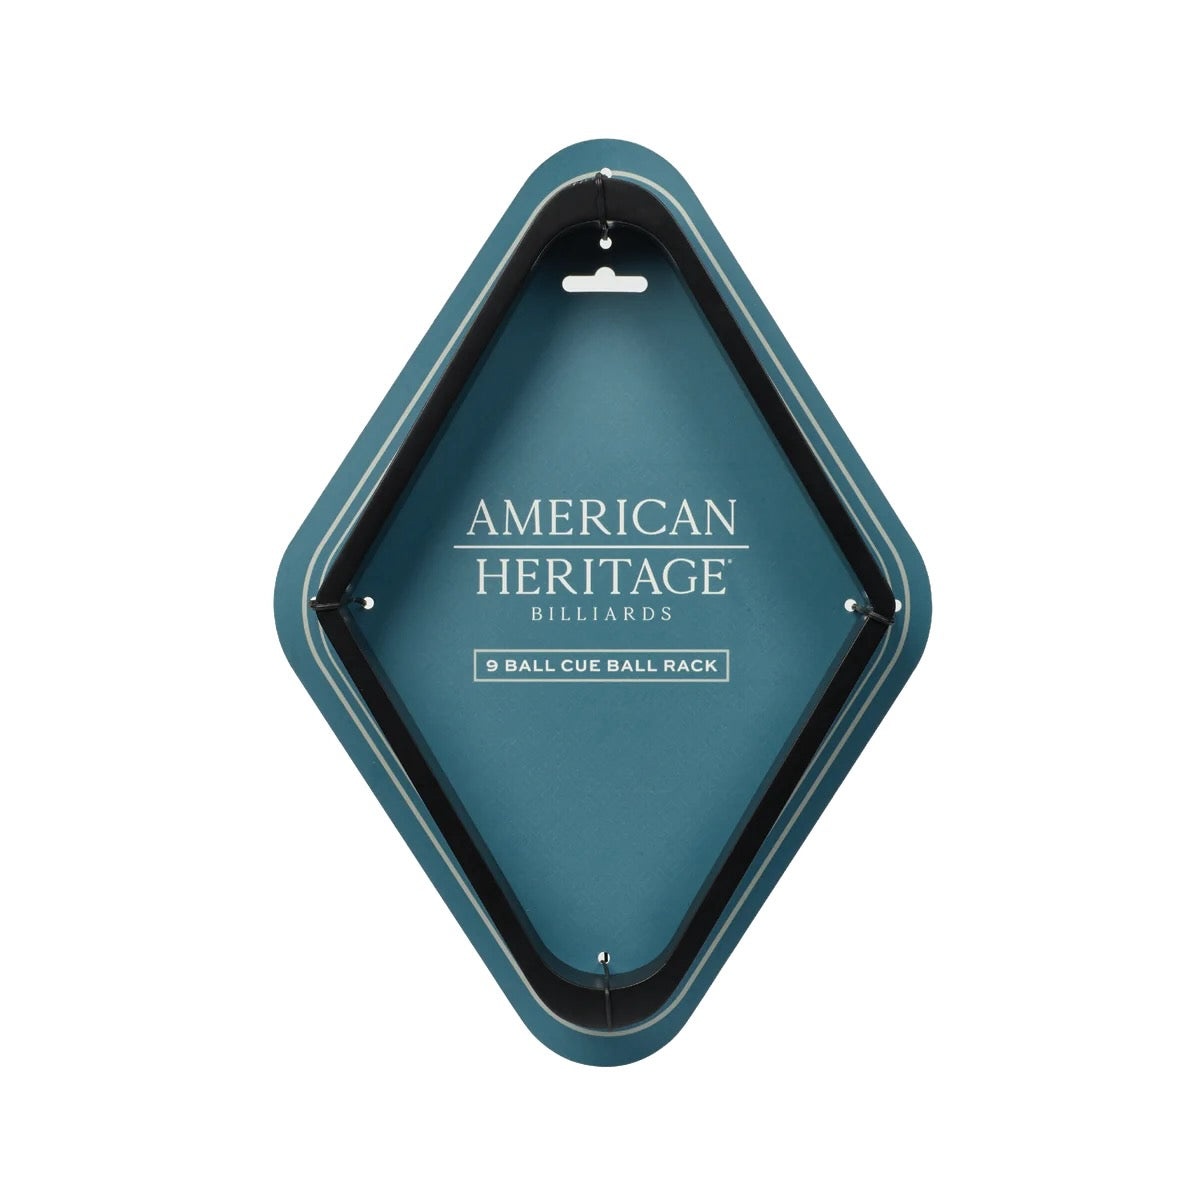
9-Ball Cue Rack | American Heritage
Brand: American Heritage
9-Ball Cue Rack Sleek and simple American Heritage design. Regulation size Sturdy wooden rack 9-ball configuration Holds nine 2 1/4" billiard balls
Category: Sporting Goods > Indoor Games > Billiards > Billiard Ball Racks